Rebel Heart

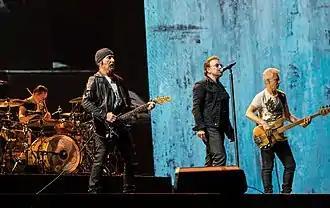
In Australia, Madonna tied with U2 as the artist with the most number-one albums since the establishment of ARIA in 1983.

Despite outselling its nearest competitors by a ratio of nearly 3:1 within 24 hours on sale in the United Kingdom, "Rebel Heart" entered the UK Albums Chart at number two with 37,245 units. The chart-topper of that week, Sam Smith's "In the Lonely Hour", pushed ahead at the last minute and sold 12,000 copies more than "Rebel Heart". It became Madonna's first studio album to miss the top spot since "Bedtime Stories", which also debuted at number two in 1994. The following week, the album dropped to number seven, with sales declining by 67.46% to 11,983 copies. The album had sold 76,490 copies as of June 2015, and was later certified gold by the British Phonographic Industry (BPI) for 100,000 units. "Rebel Heart" debuted at the top of the German Albums Chart, becoming her twelfth chart-topping record there. Madonna surpassed the Beatles and Robbie Williams as the foreign act with the most number-one albums in German chart history. She equaled Herbert Grönemeyer for third place overall, behind only Peter Maffay and James Last with 16 and 13 chart-toppers respectively. In France, the album debuted at number three on the SNEP Albums chart, with three-day sales of 17,000 copies. "Rebel Heart" also debuted at number one on record charts in: Austria, Belgium (Flanders), Croatia, the Czech Republic, Hungary, Italy, the Netherlands, Portugal, Spain and Switzerland, as well as in the top ten in the rest of Europe.